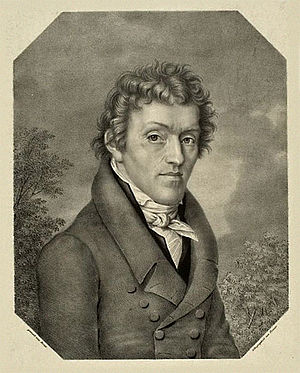
Friedrich Creuzer
Georg Friedrich Creuzer, litografi af Joseph Nikolaus Peroux efter maleri af Jakob Wilhelm Roux
Georg Friedrich Creuzer var en tysk filolog og arkæolog.